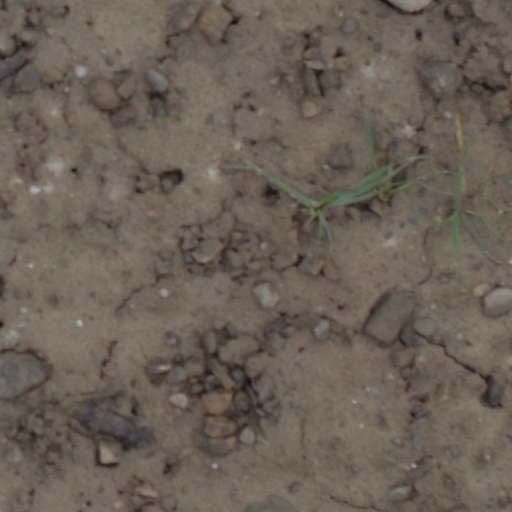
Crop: wheat